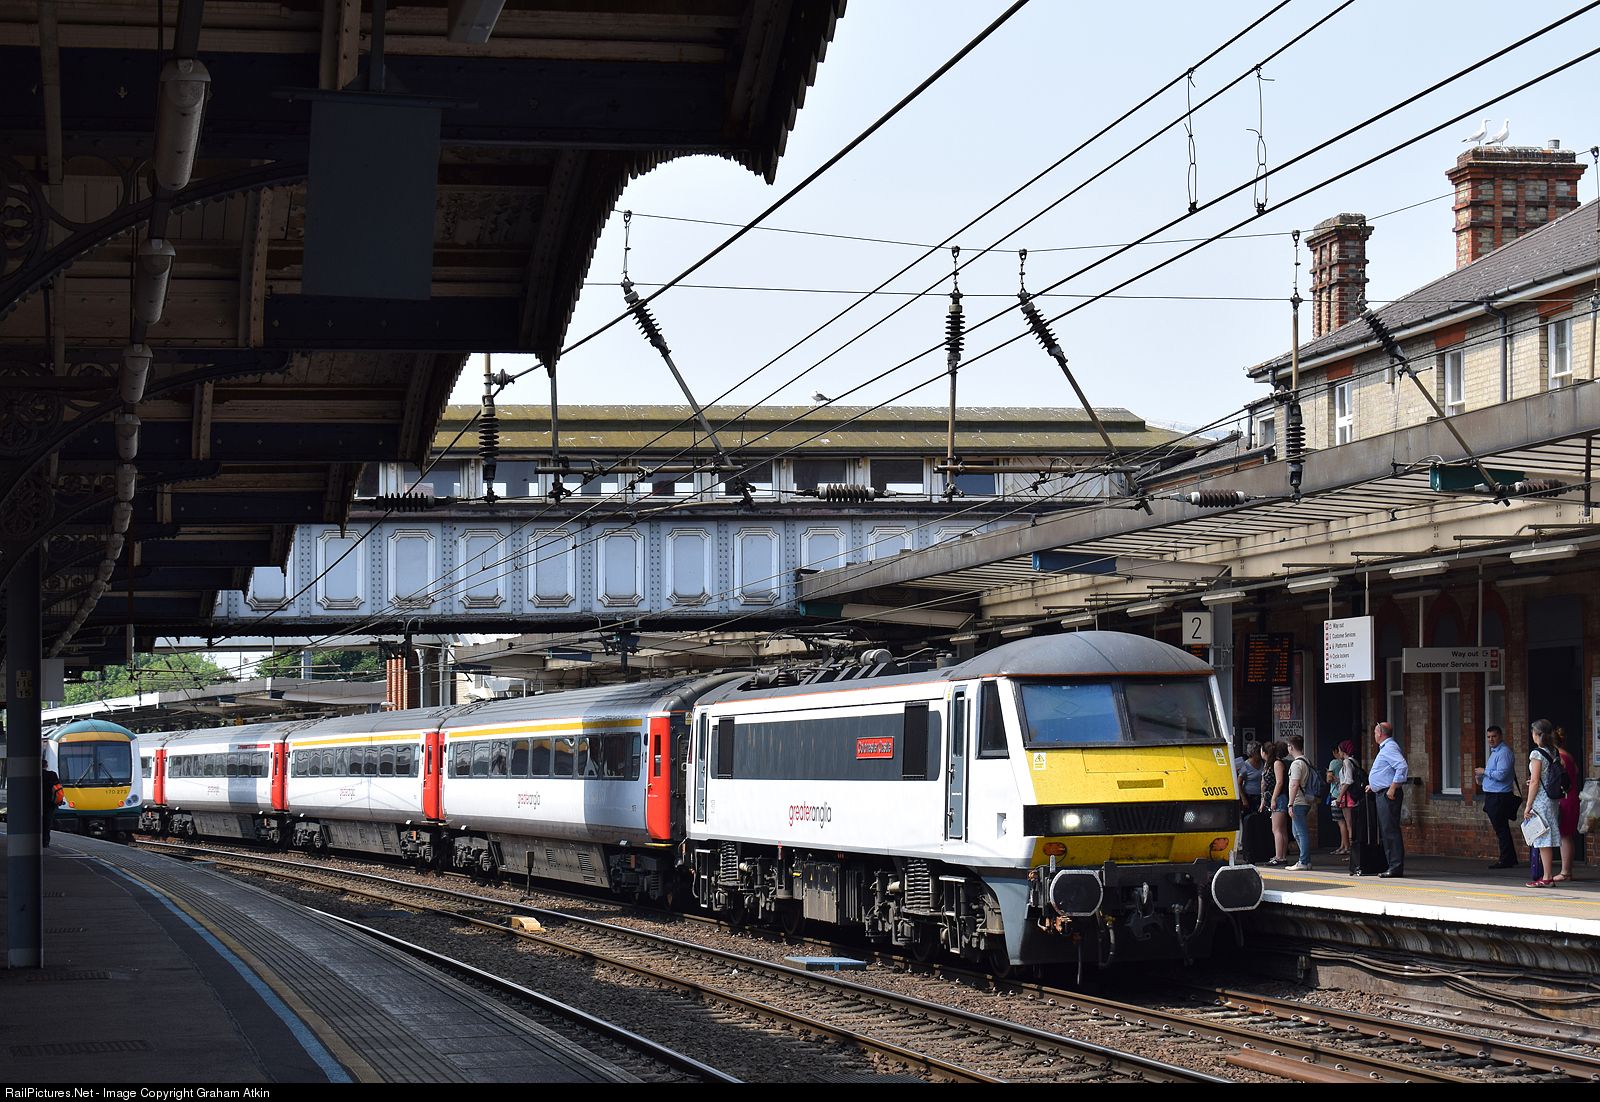
Vehicle type: Trains